Unst

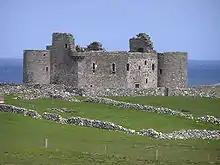
Muness Castle

The Shetland Amenity Trust's "Viking Unst" project excavated and displayed part of the island's Norse heritage. Work was undertaken on three longhouses – of which 60 are known of on the island – at Hamar, Underhoull and Belmont. The replica Viking ship "Skibladner" can currently be seen ashore at Haroldswick.